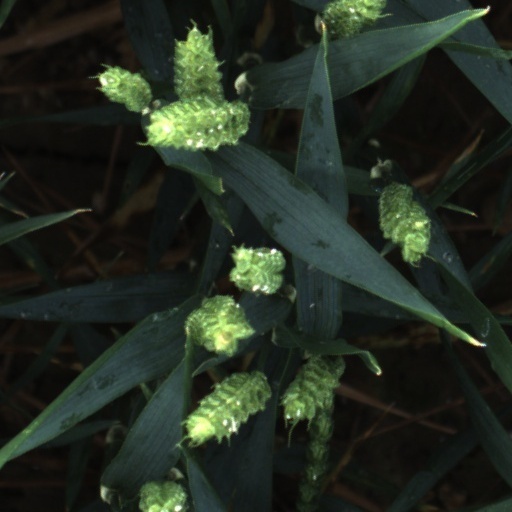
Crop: wheat